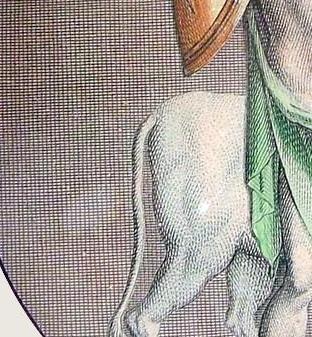
Texture: crosshatched